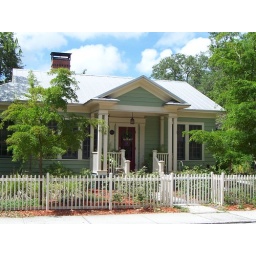
With a white picket fence! I'd move into any house in these neighborhoods! They are all great!!